Love Hardware Building

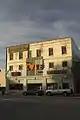
Love Hardware Building before facelift, in 2006.

The Love Hardware Building is a three-story historic commercial building next to Pullman Square. It was built in 1926 with Classical Revival architecture, to hold the Love Hardware store open until 2010. The building later was restored in 2010, to serve as a modern commercial building.